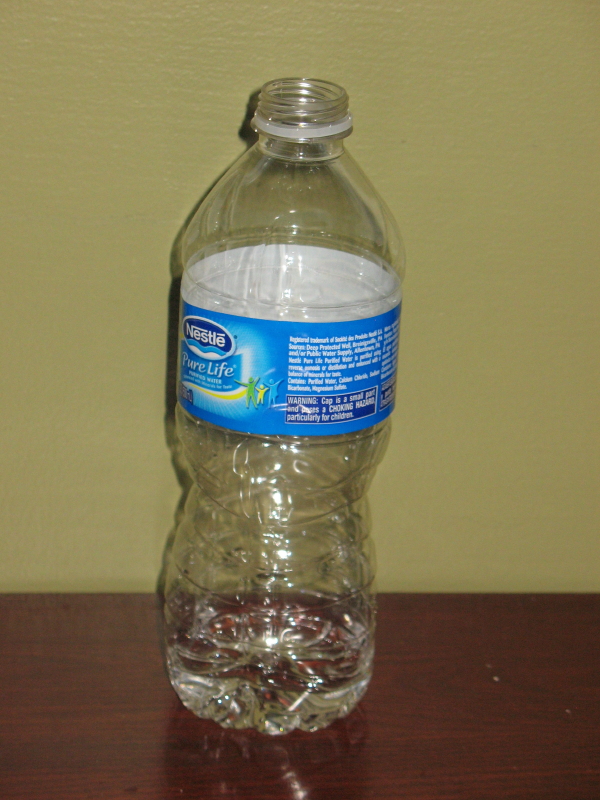
Waste category: plastic